Manampin Girsang

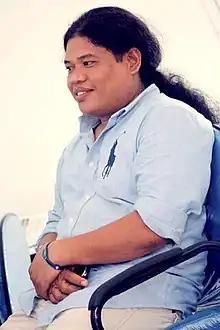
Manampin Girsang

Manampin Girsang (born in Brastagi, on 13 May 1969), widely known by his nickname, Pipin, is an Indonesian entrepreneur and author from Brastagi, North Sumatera, Indonesia. He founded PT Gabe International, an export-focused furniture company, in 1991.